Tich (dog)

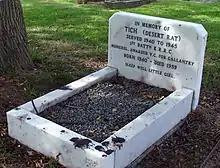
Tich's grave at Ilford Animal Cemetery

During the fighting in the Western Desert Campaign in 1941, a small mongrel bitch was found by soldiers of the 1st Battalion King's Royal Rifle Corps. Named "Tich" and nicknamed "The Desert Rat", she acted as a mascot to the Battalion. In 1943, the dog was passed to Rifleman Thomas Walker. The dog accompanied Walker whilst on the front line, riding usually on the bonnet of a Bren gun carrier or a jeep.